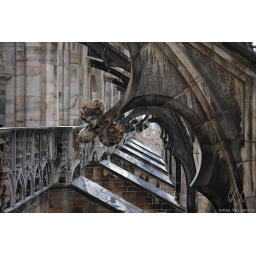
Rain-stained flying butresses at the roof of the Duomo in Milan, Italy.